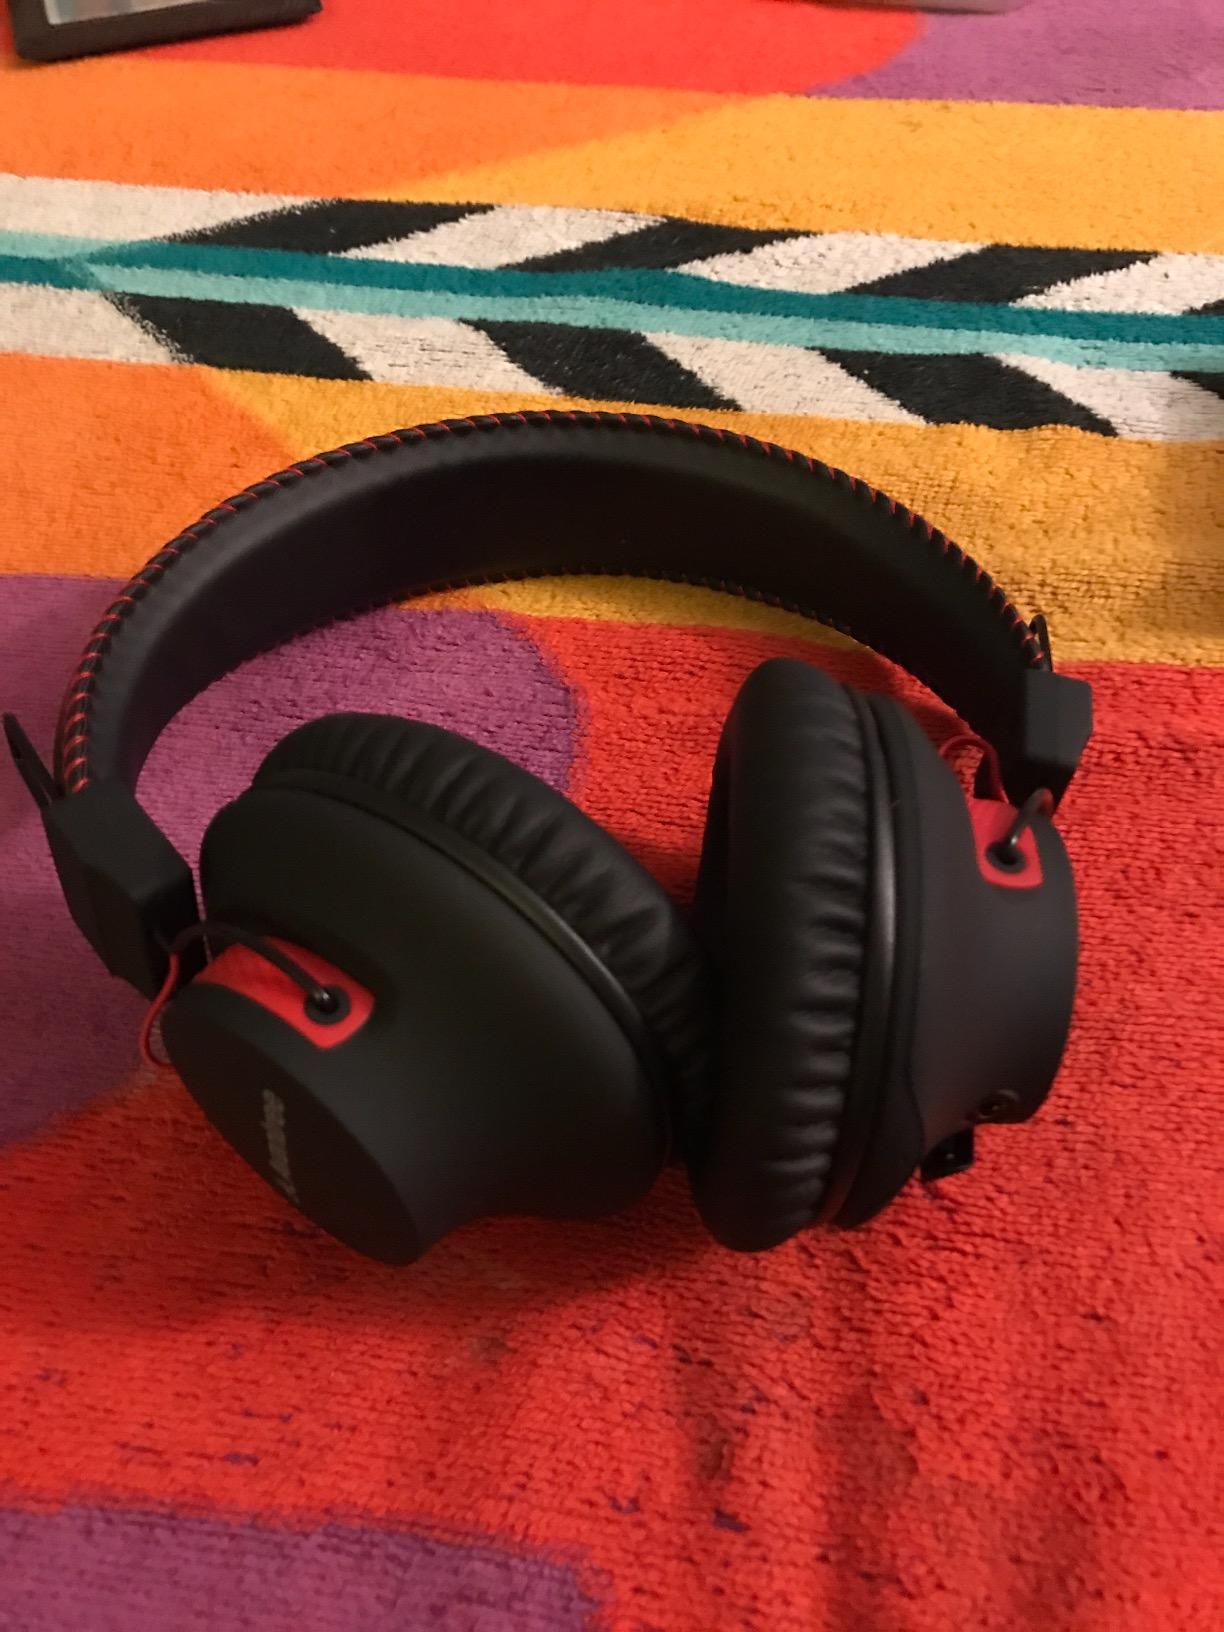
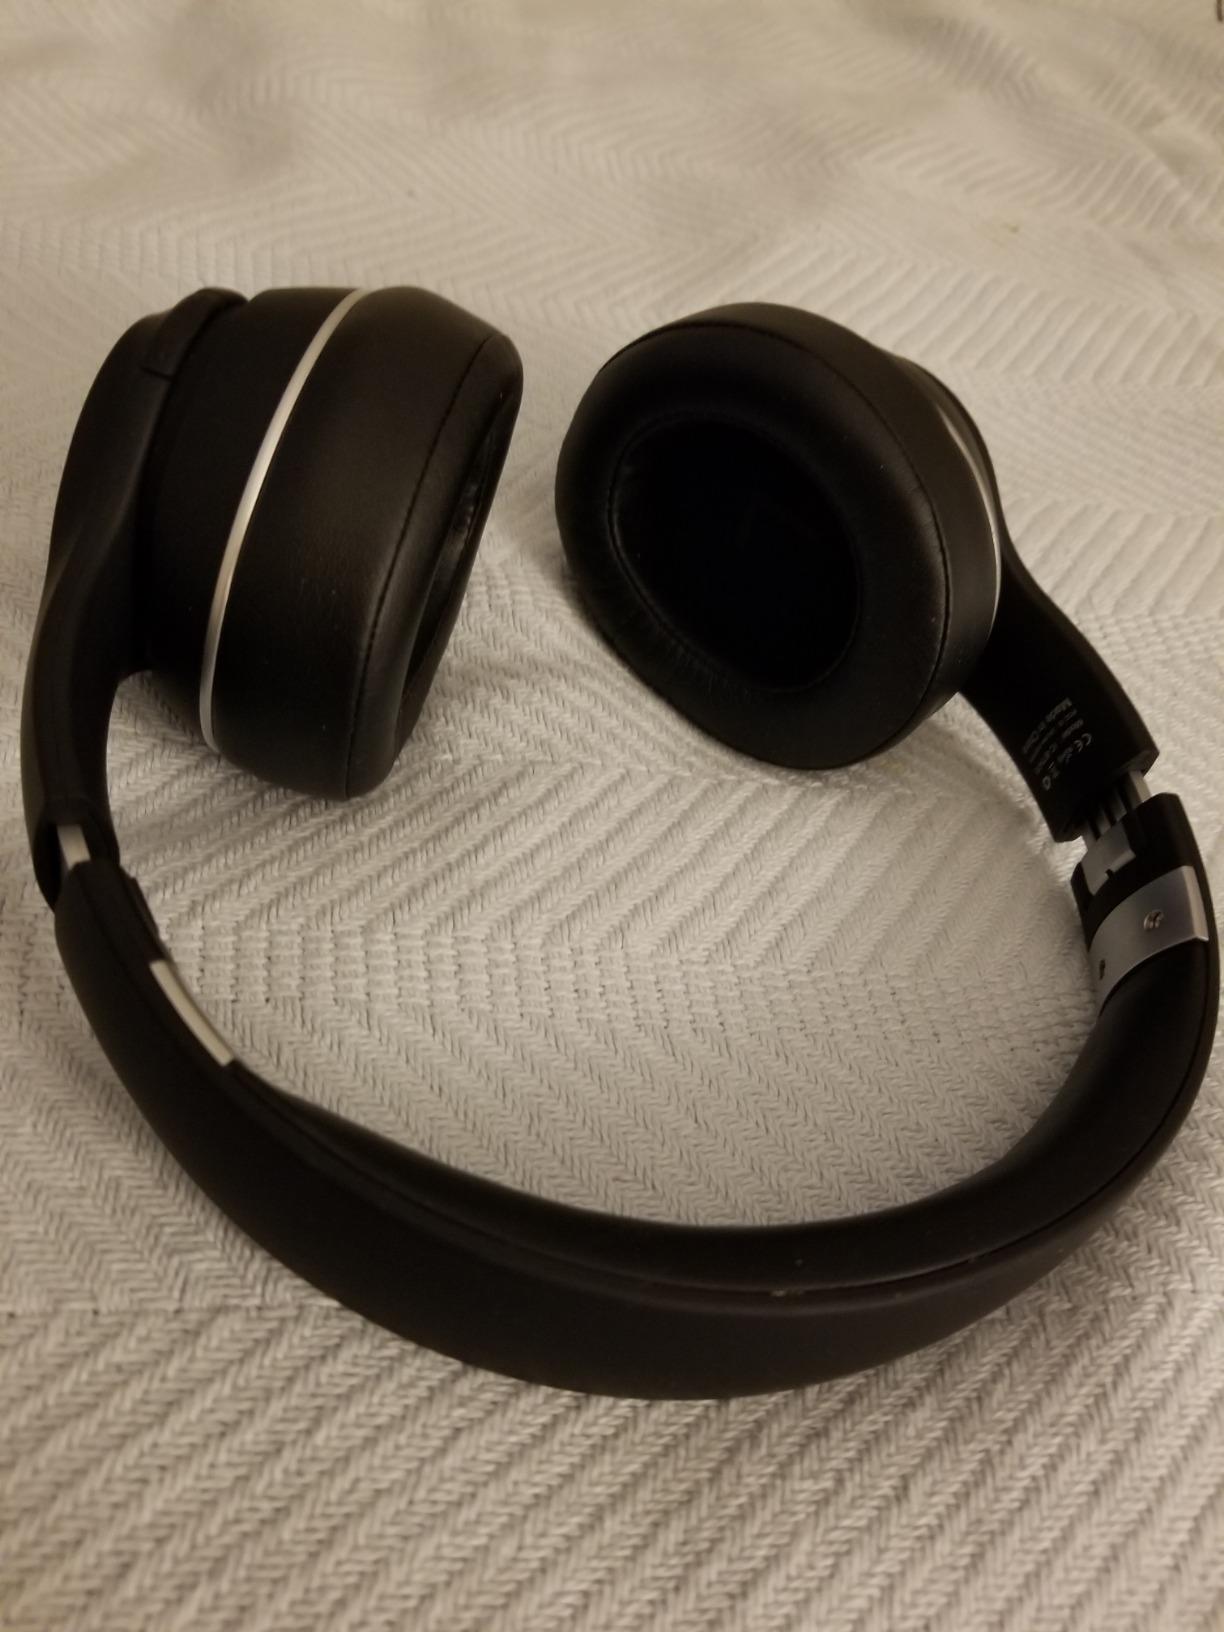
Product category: headphones
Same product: no